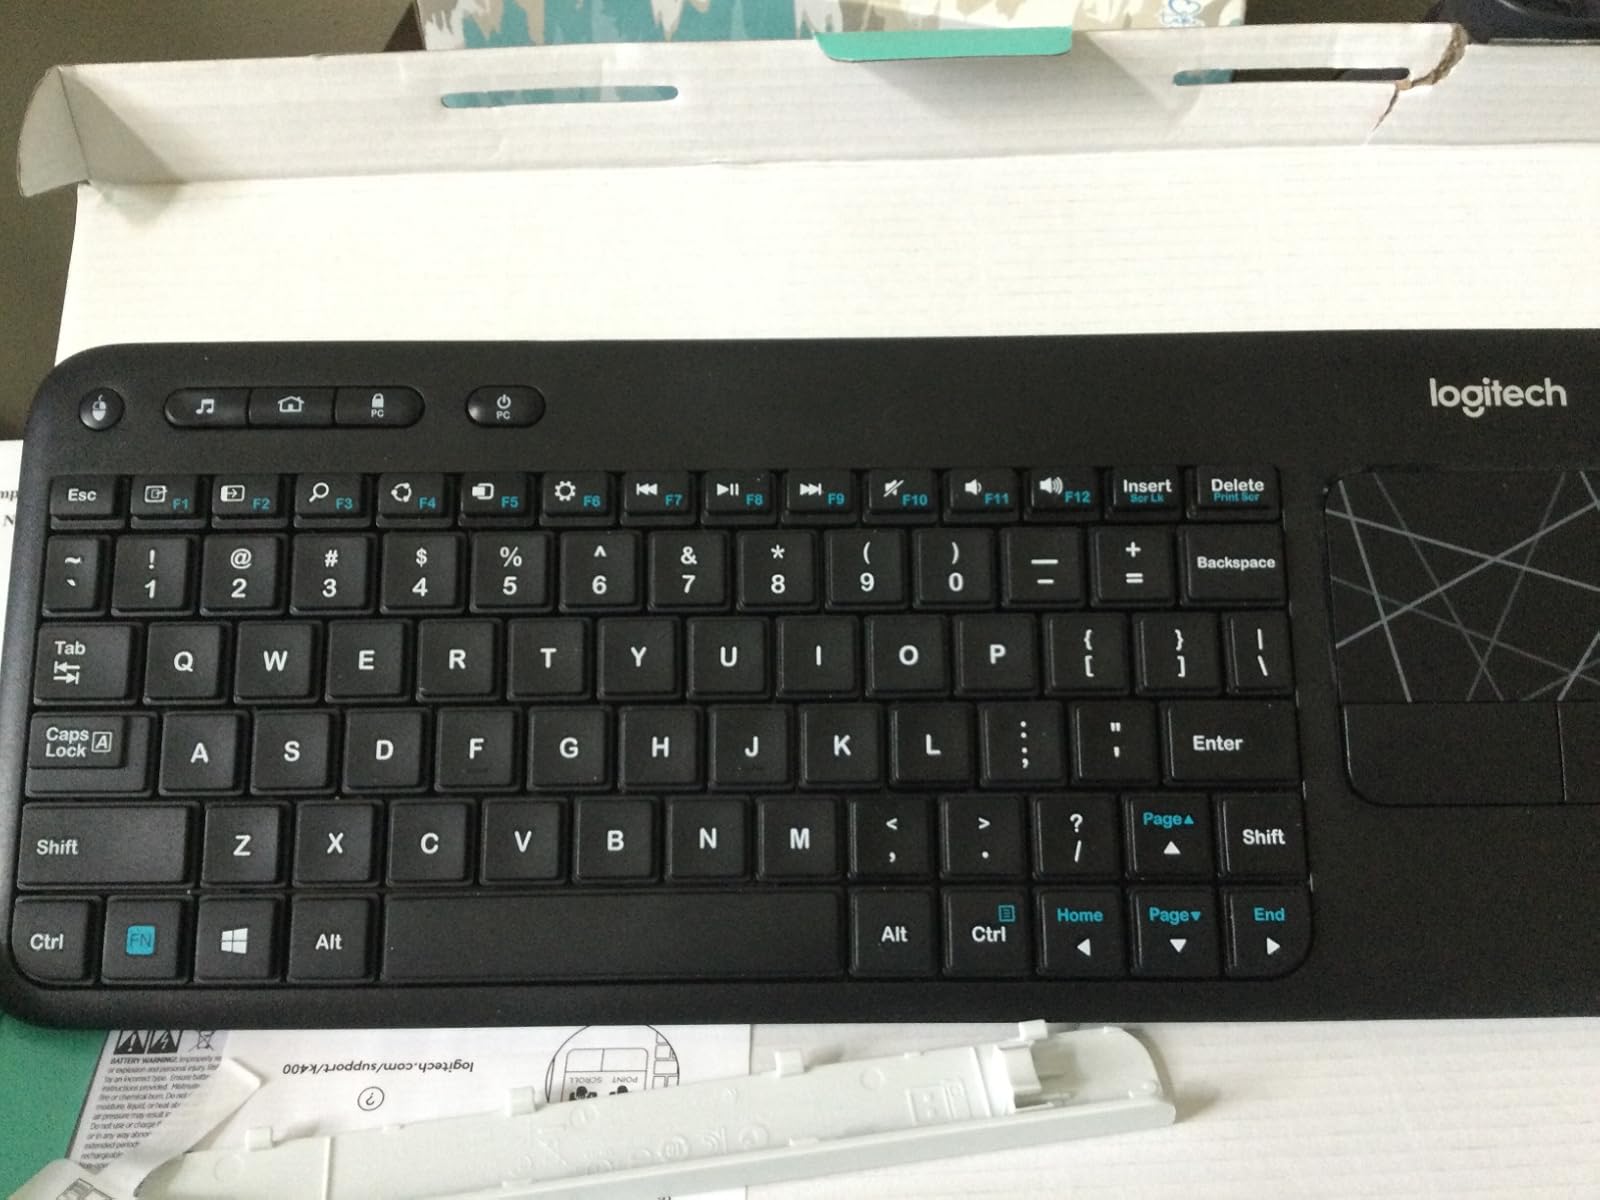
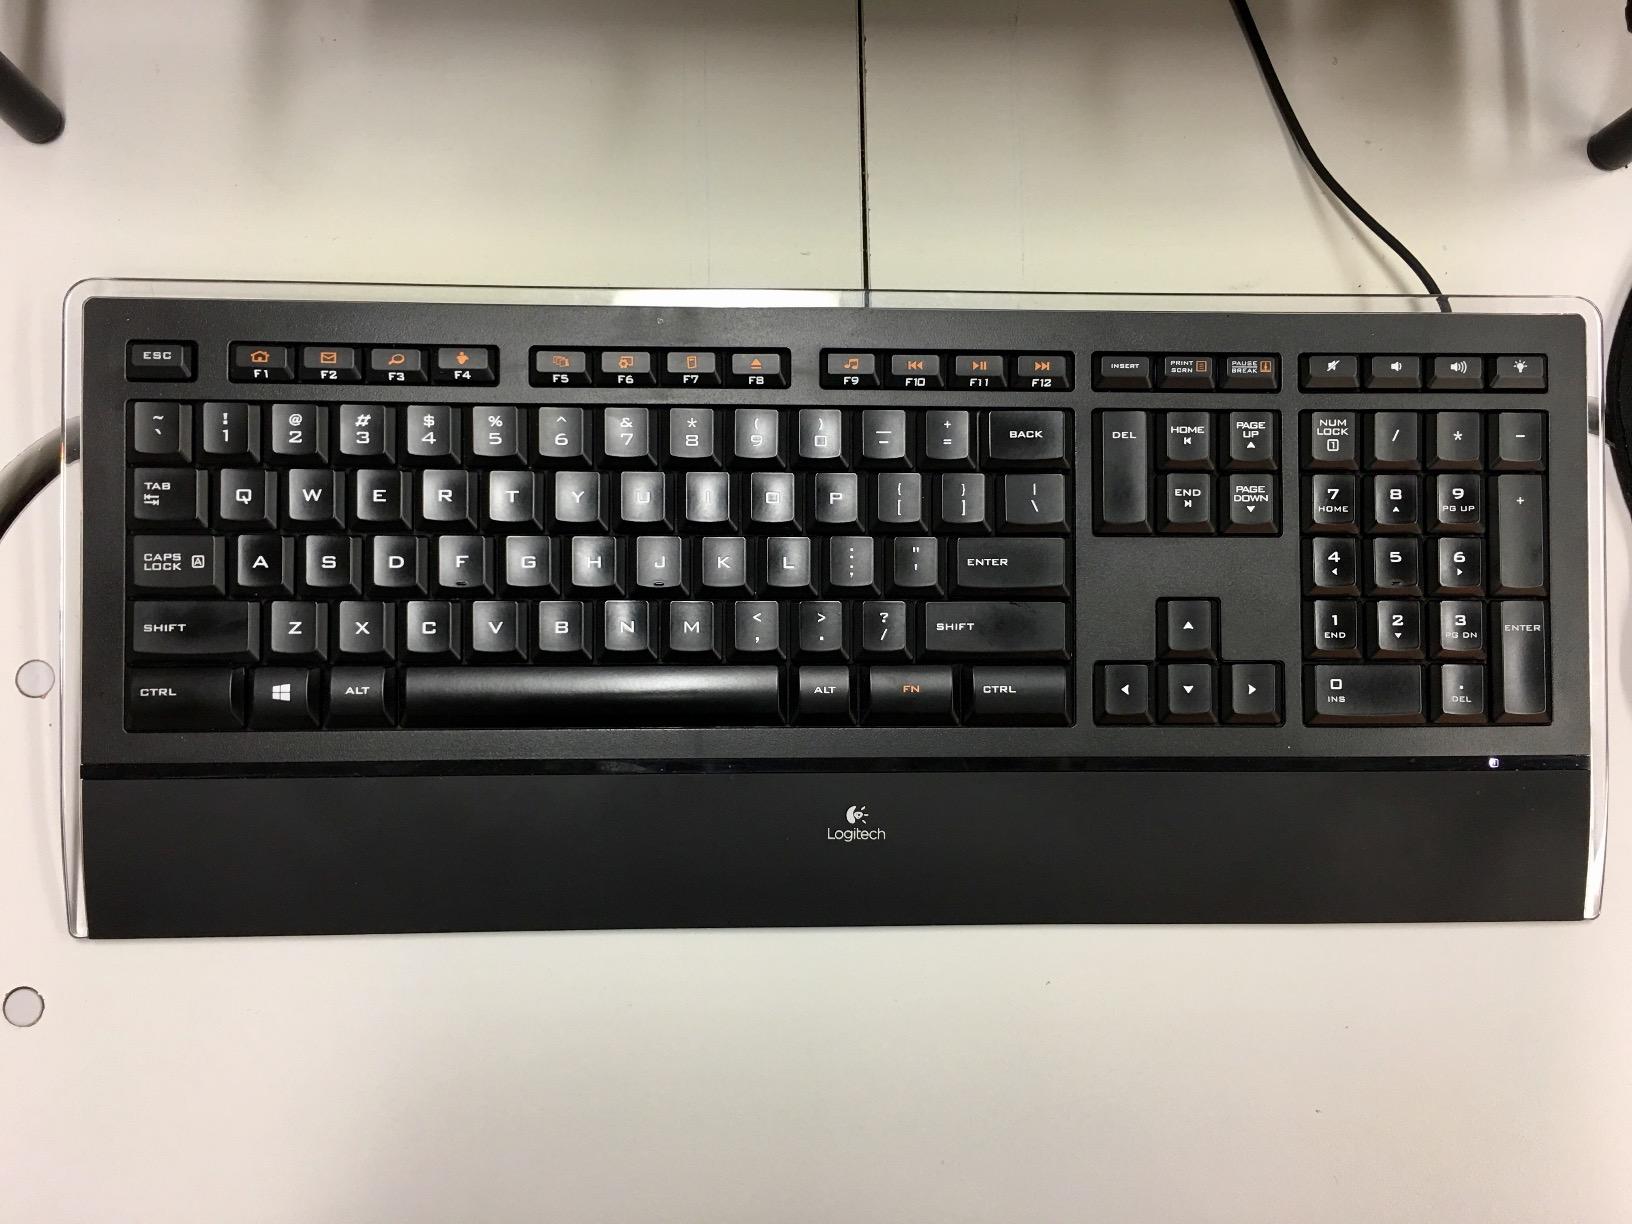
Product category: keyboard
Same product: no